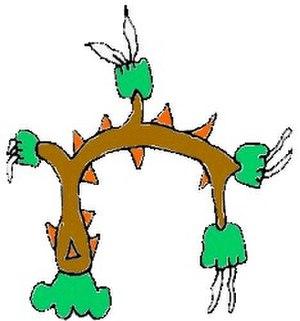
Mixquiahuala est une ville du Mexique, une population de 37 747 en 2005, et une des 84 municipalités de l'Hidalgo.